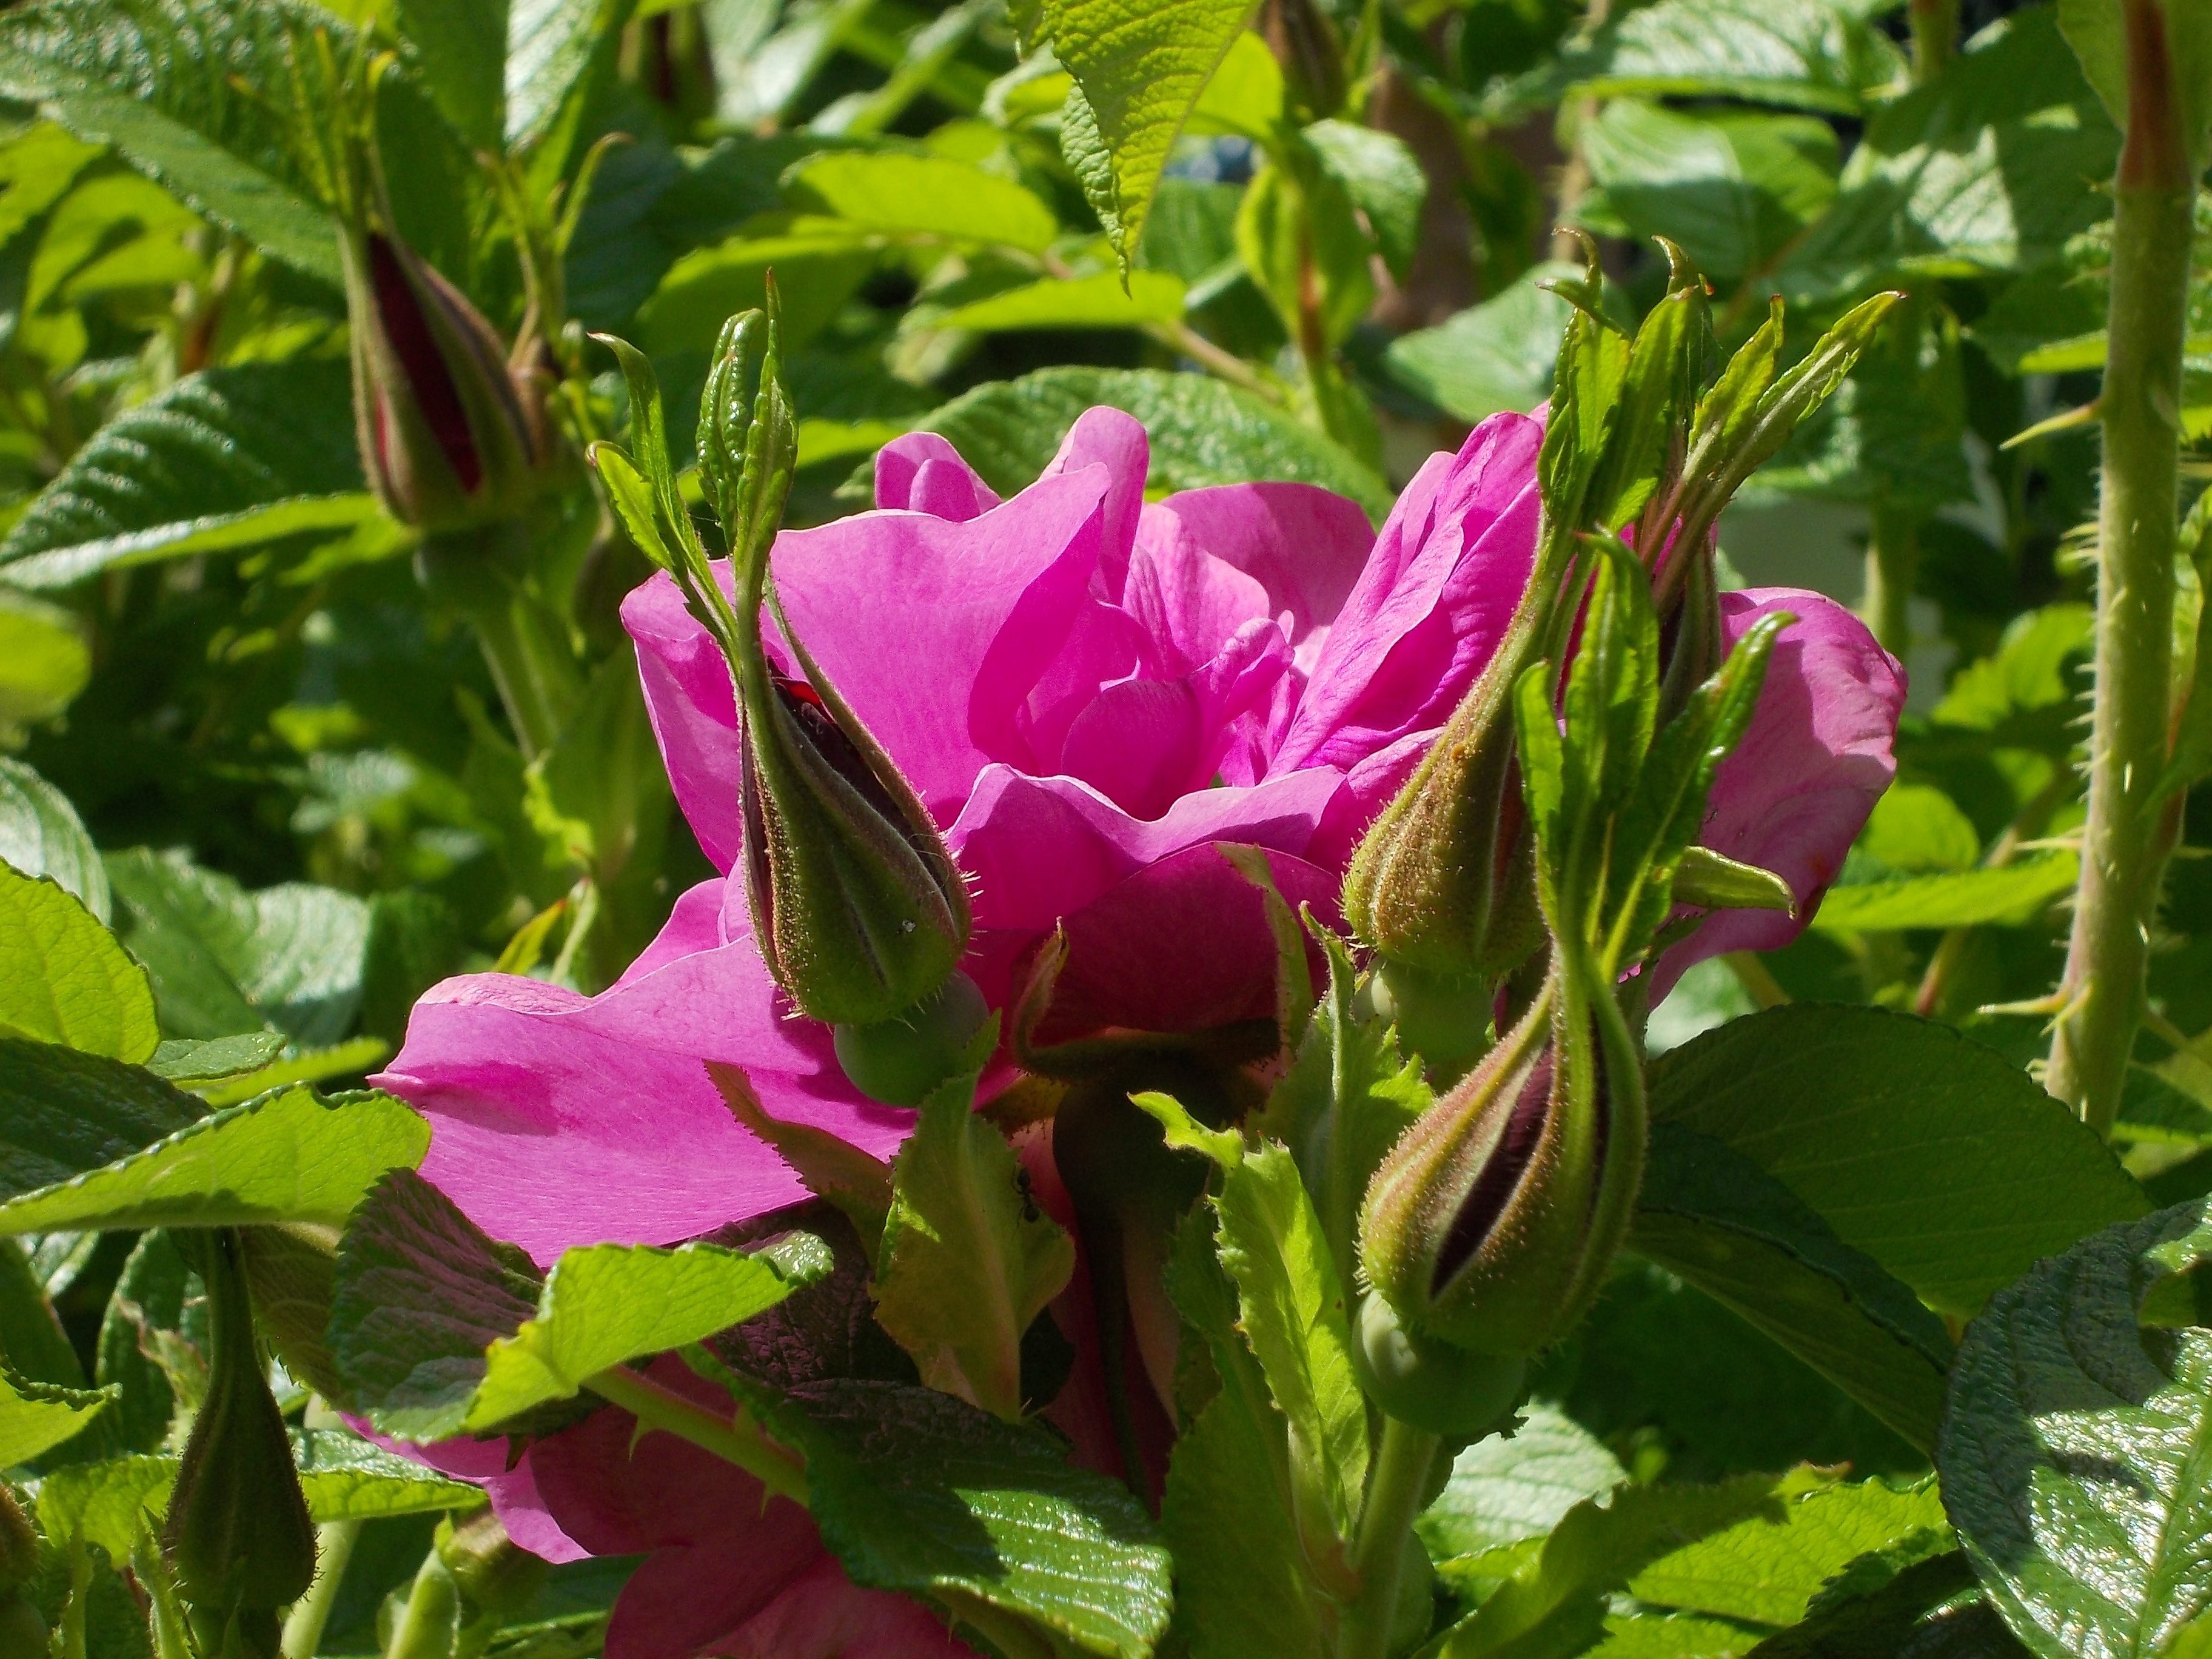
blossom, plant, flower, bloom, bush, rose, botany, flora, wildflower, shrub, peony, flowering plant, potato rose, rosa rugosa, land plant